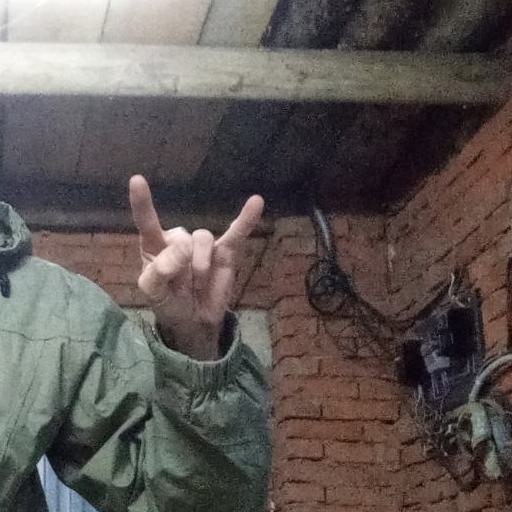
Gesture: rock